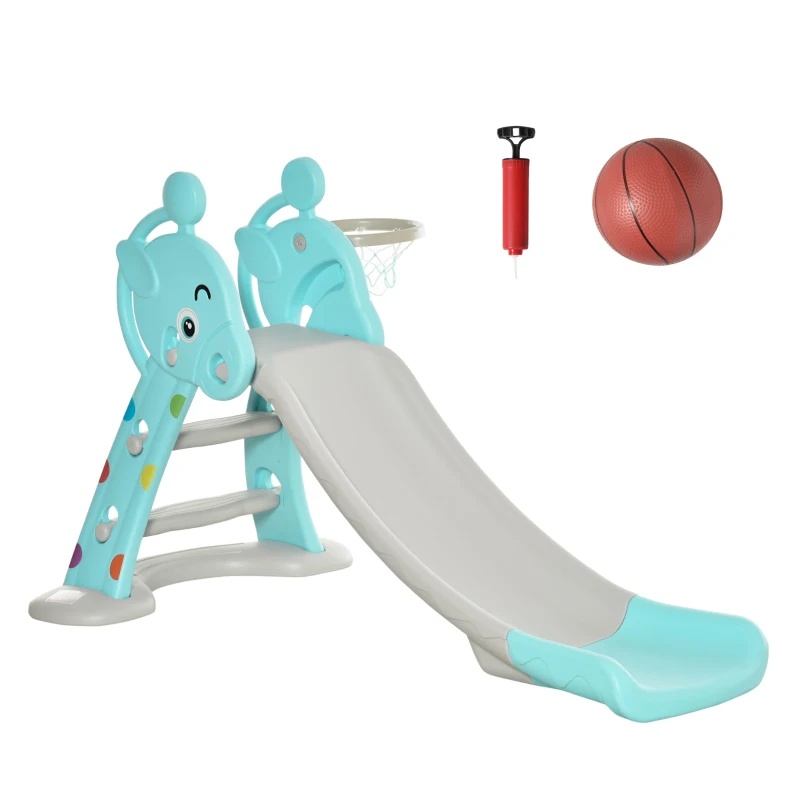
Freestanding 2-in-1 Kids Slide with Basketball Hoop – Deer Shape, Blue, 18m-4y
This compact slide offers double the fun with a slide and basketball hoop, creating a private play zone anywhere in your home. Ideal for kids aged 18 months to 4 years, it’s the perfect beginner slide—foldable and easy to store when not in use. The ladder features a non-slip surface, giving children a safe and engaging climbing experience.
Brand: HOMCOM
Category: Toys & Games > Outdoor Play Equipment > Slides